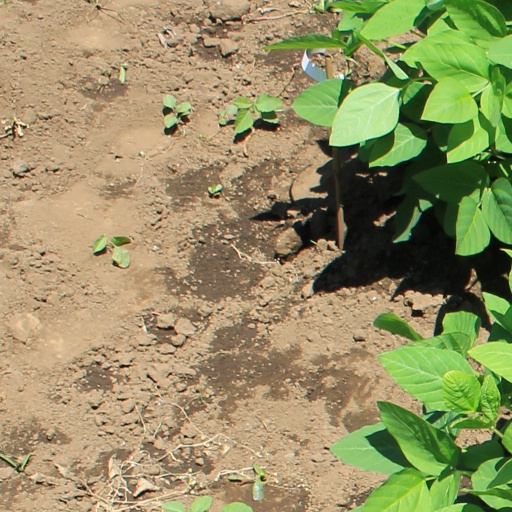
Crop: soybean